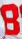
Number: 8